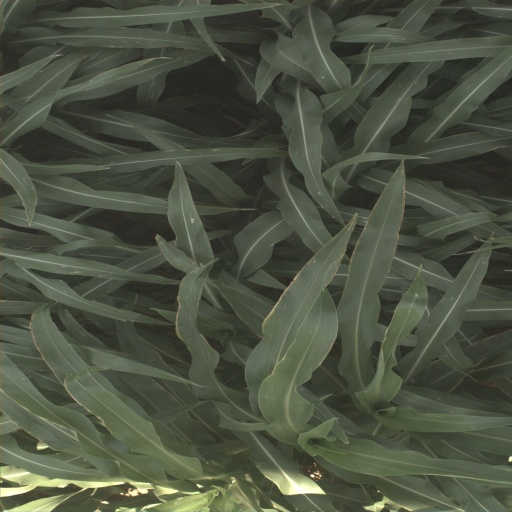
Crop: sorghum